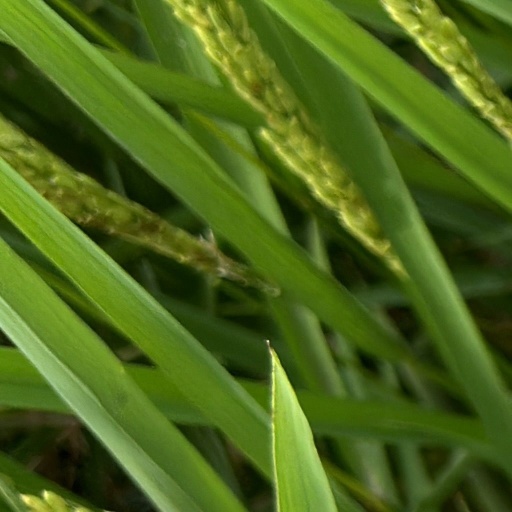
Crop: rice